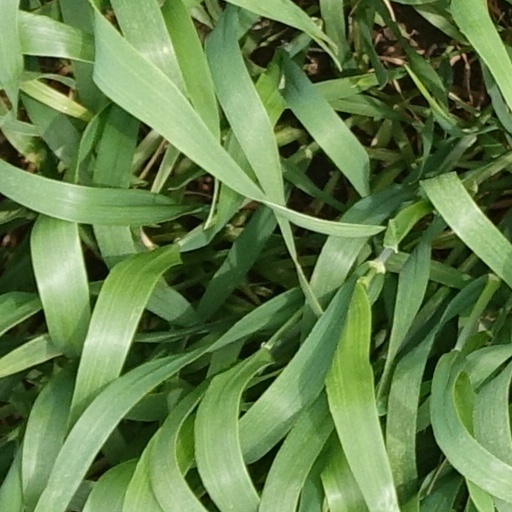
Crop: wheat